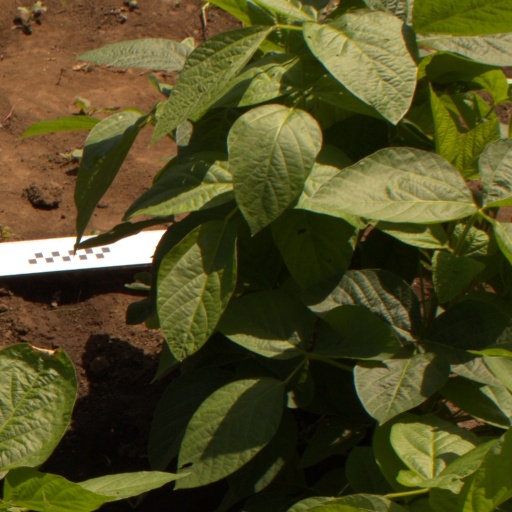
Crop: soybean